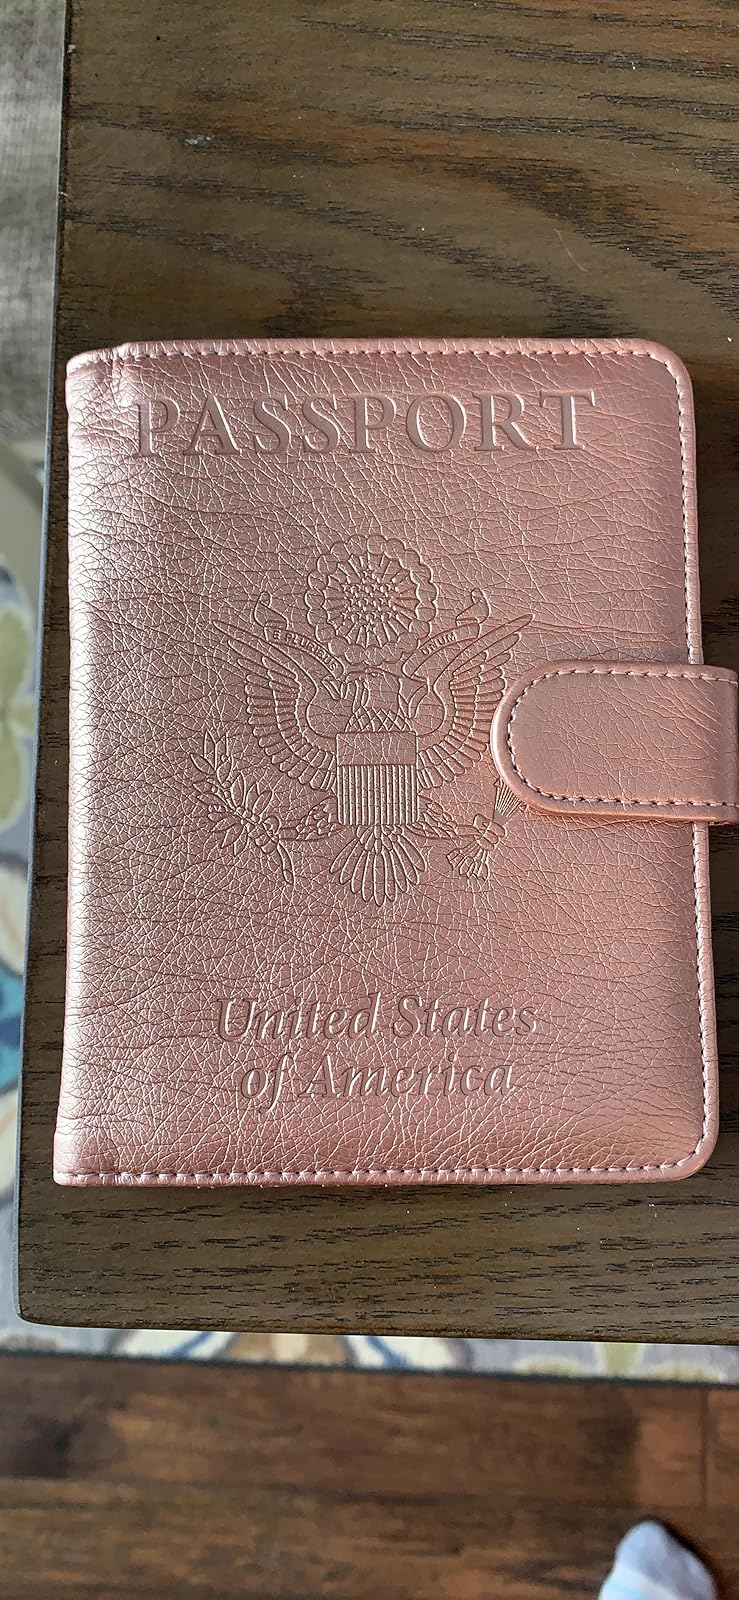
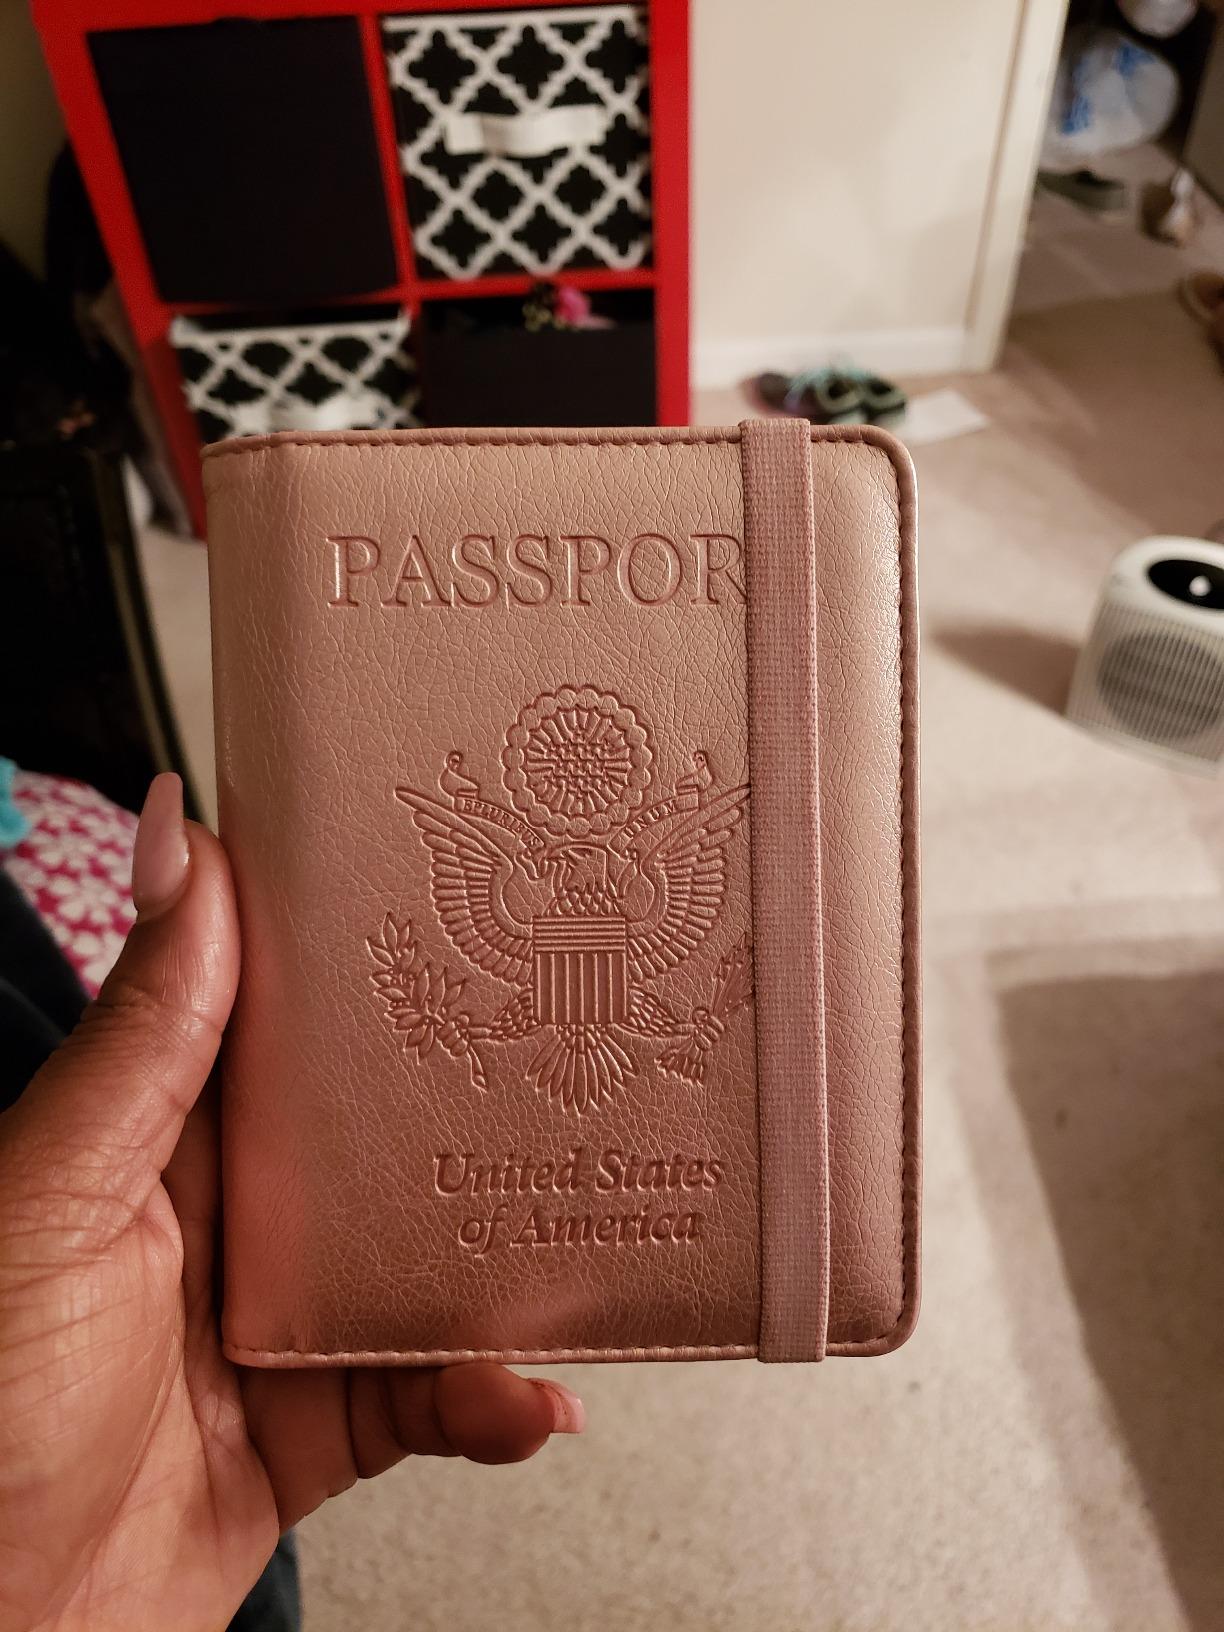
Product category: accessories_wallet
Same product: yes